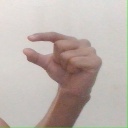
अक्षर: ग